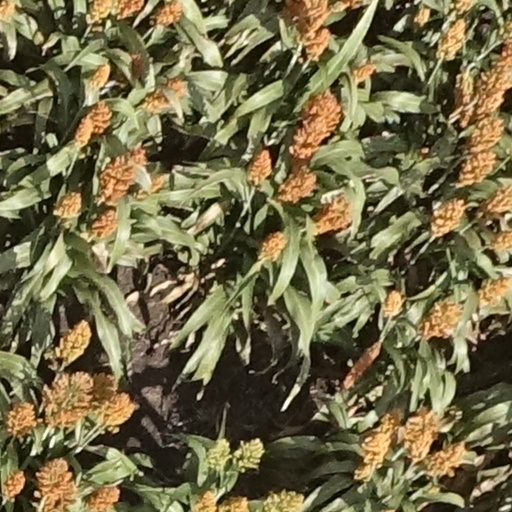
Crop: sorghum